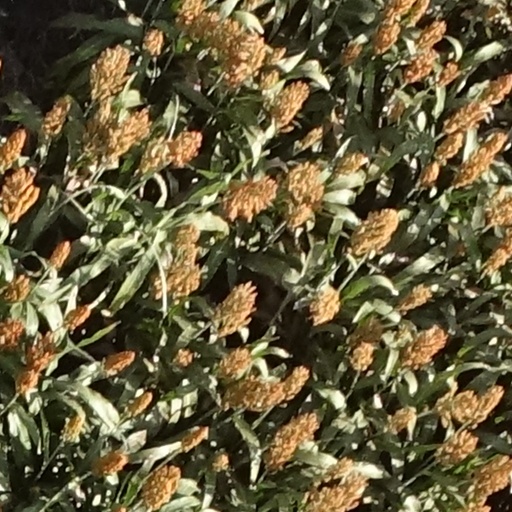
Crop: sorghum